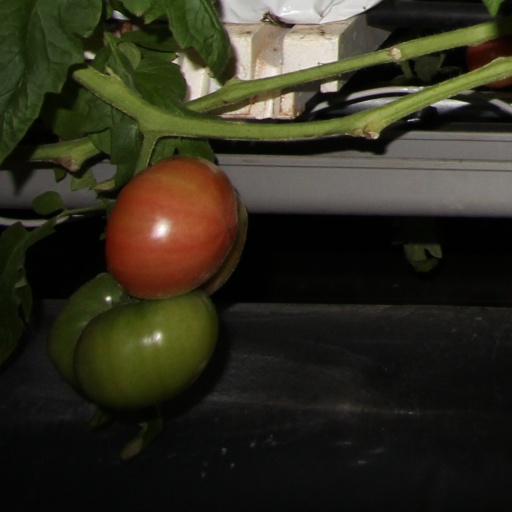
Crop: tomato